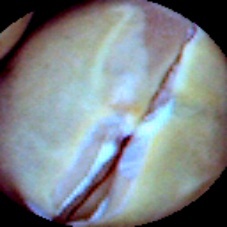
Label: Skin-damaged